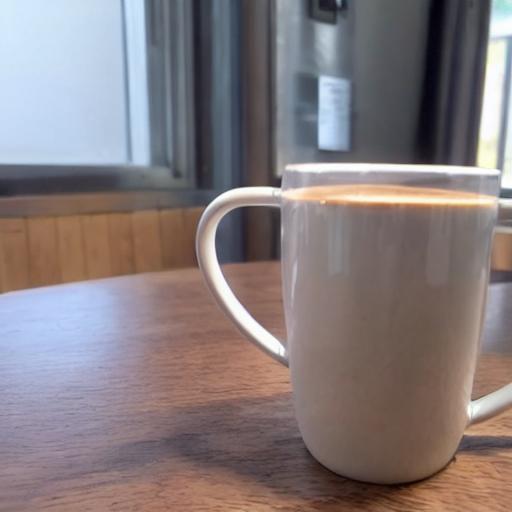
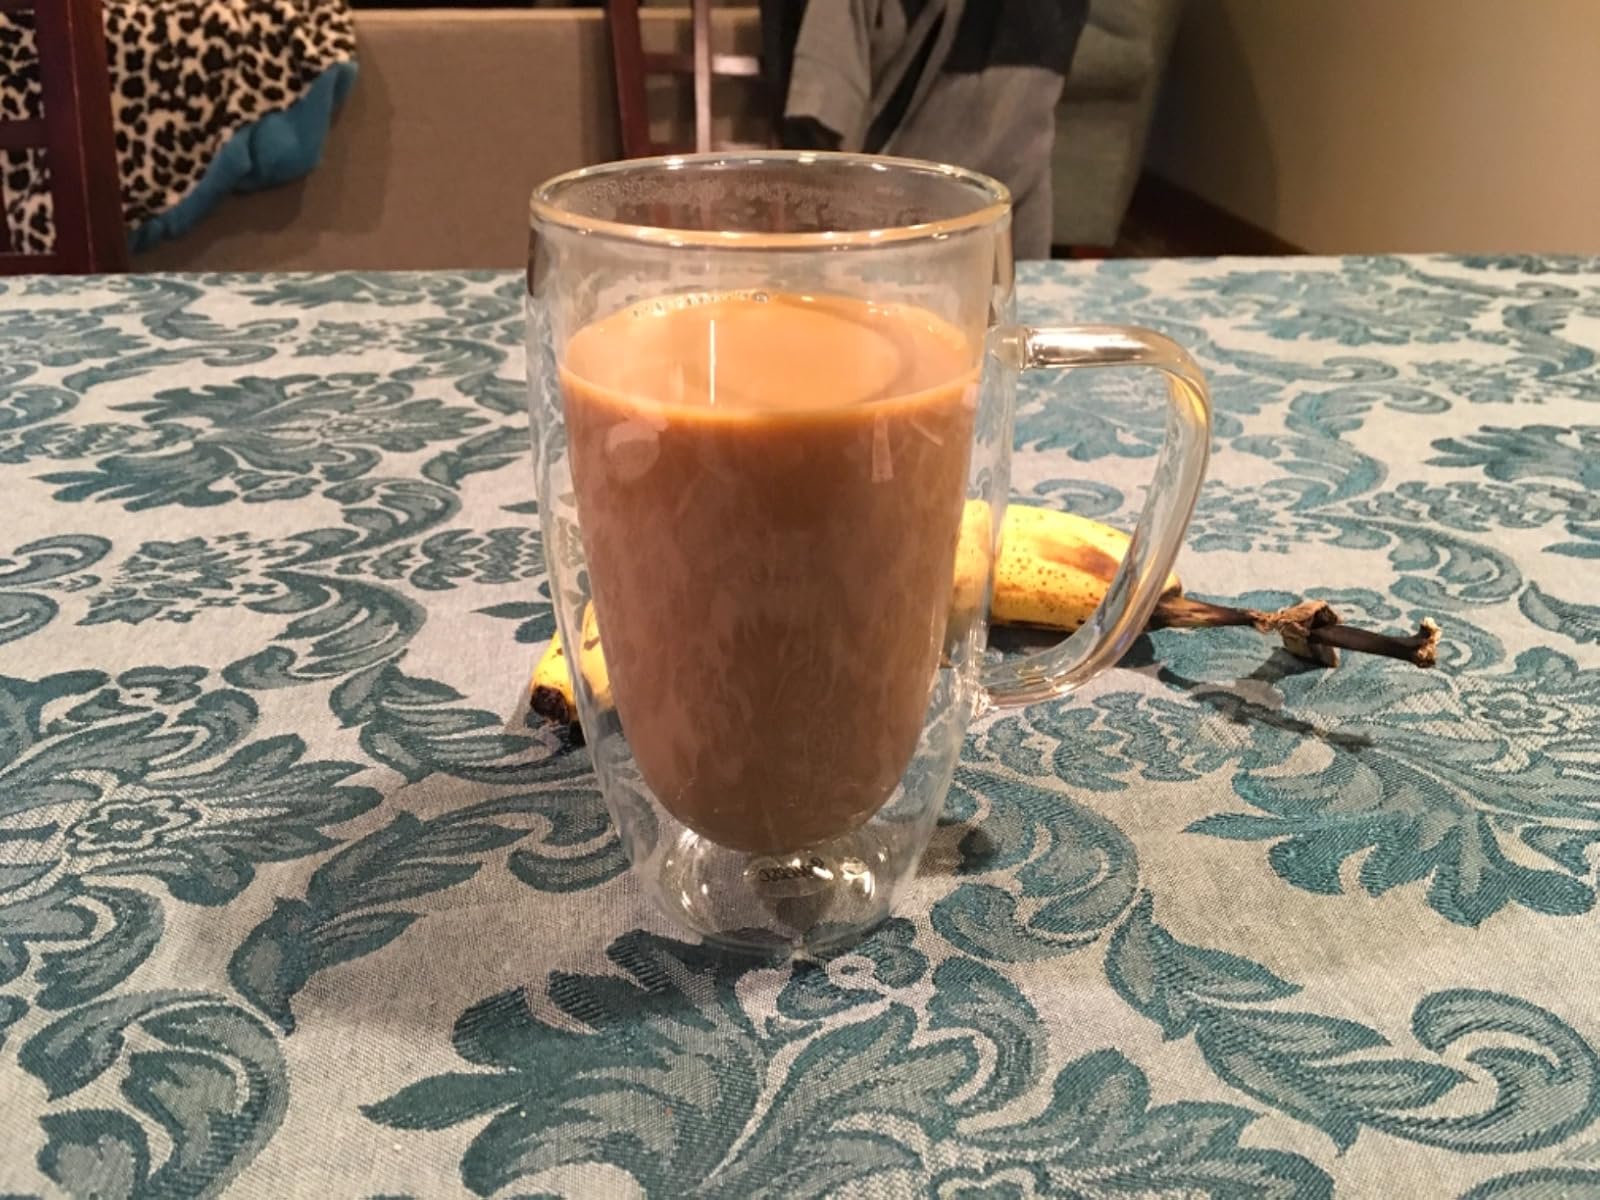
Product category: items_mug
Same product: no